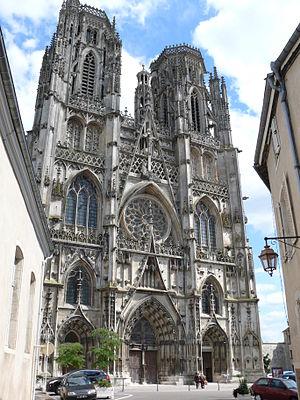
La cathédrale Saint-Étienne de Toul est un édifice de style gothique remarquable par sa façade occidentale, chef-d'œuvre du gothique flamboyant, et par son cloître gothique, le deuxième plus grand de ce style en France, et deux chapelles Renaissance. C'est, avec Notre-Dame-de-l'Annonciation de Nancy, l'une des deux cathédrales du diocèse de Nancy-Toul.